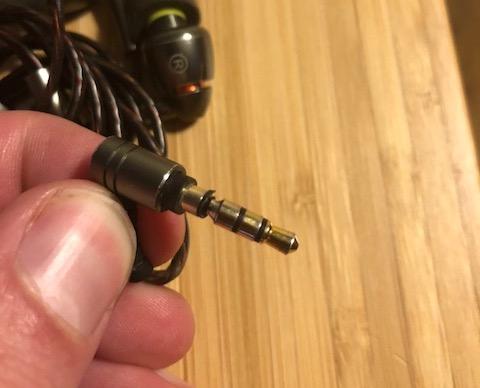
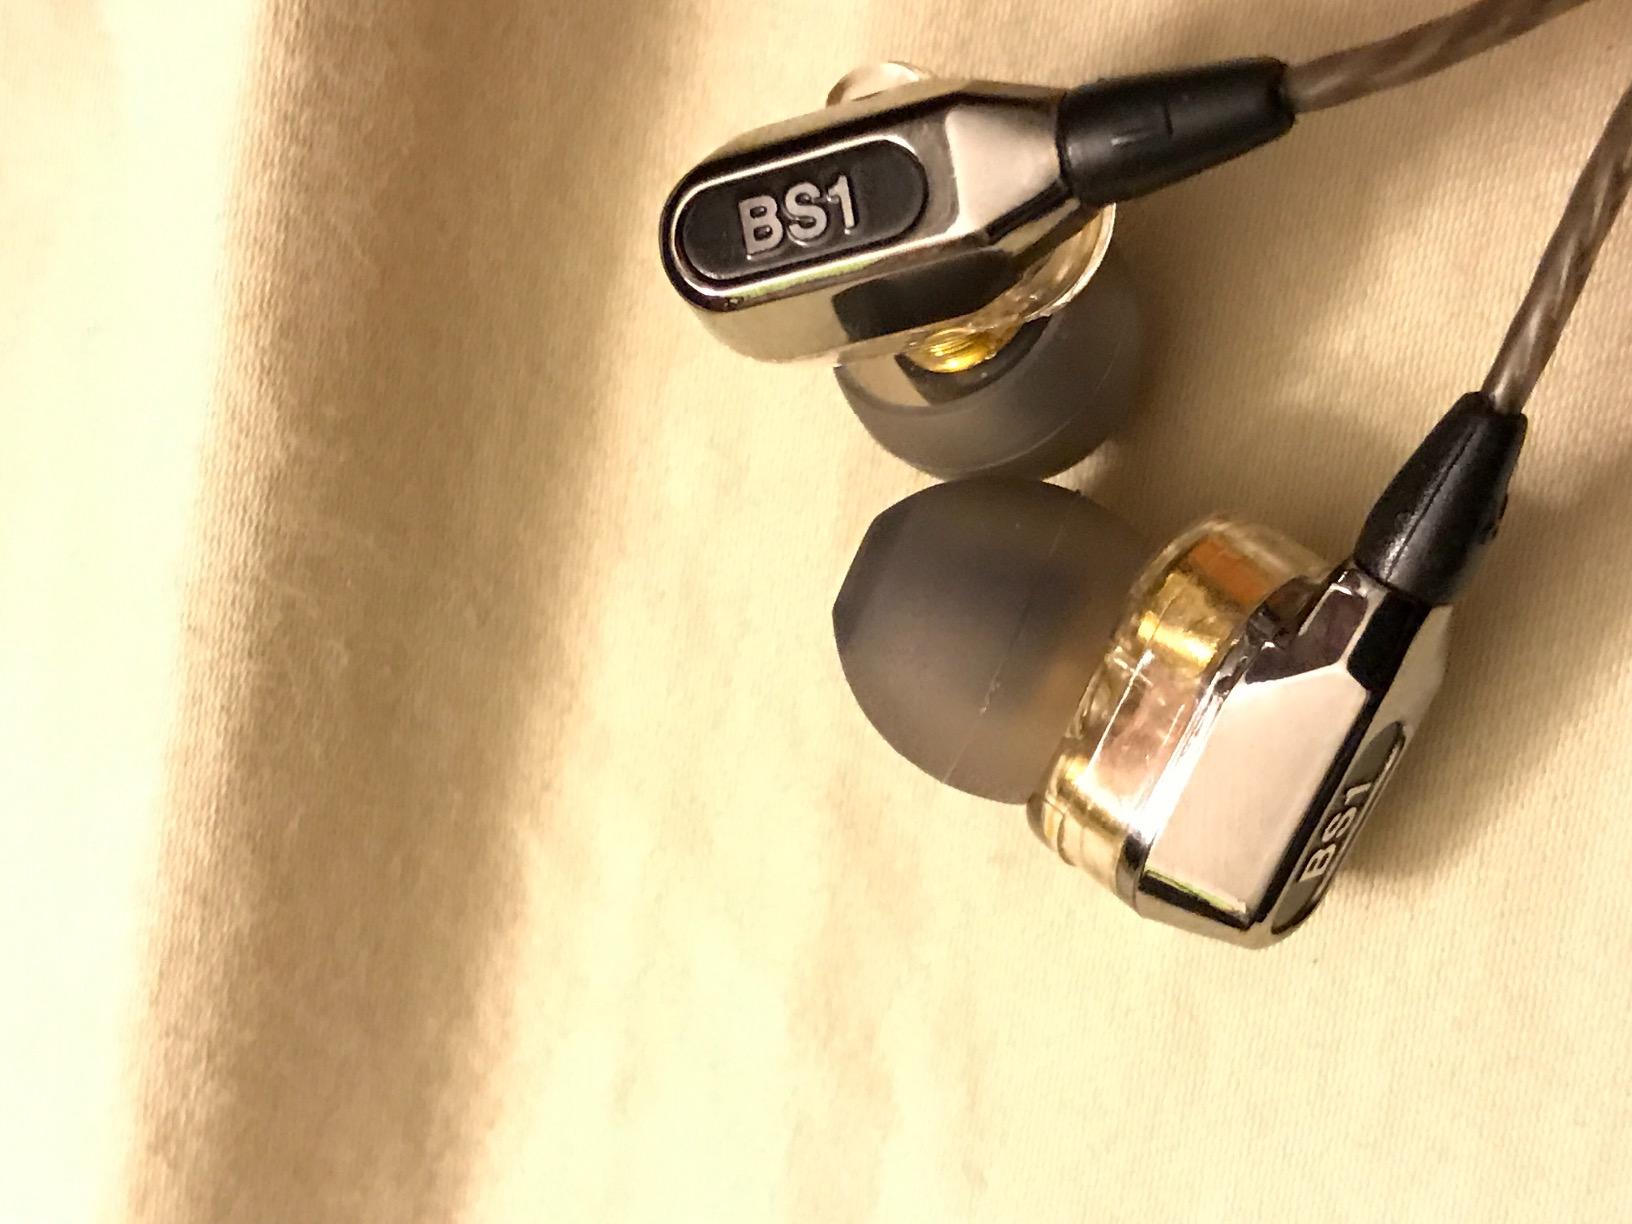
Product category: headphones
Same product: no